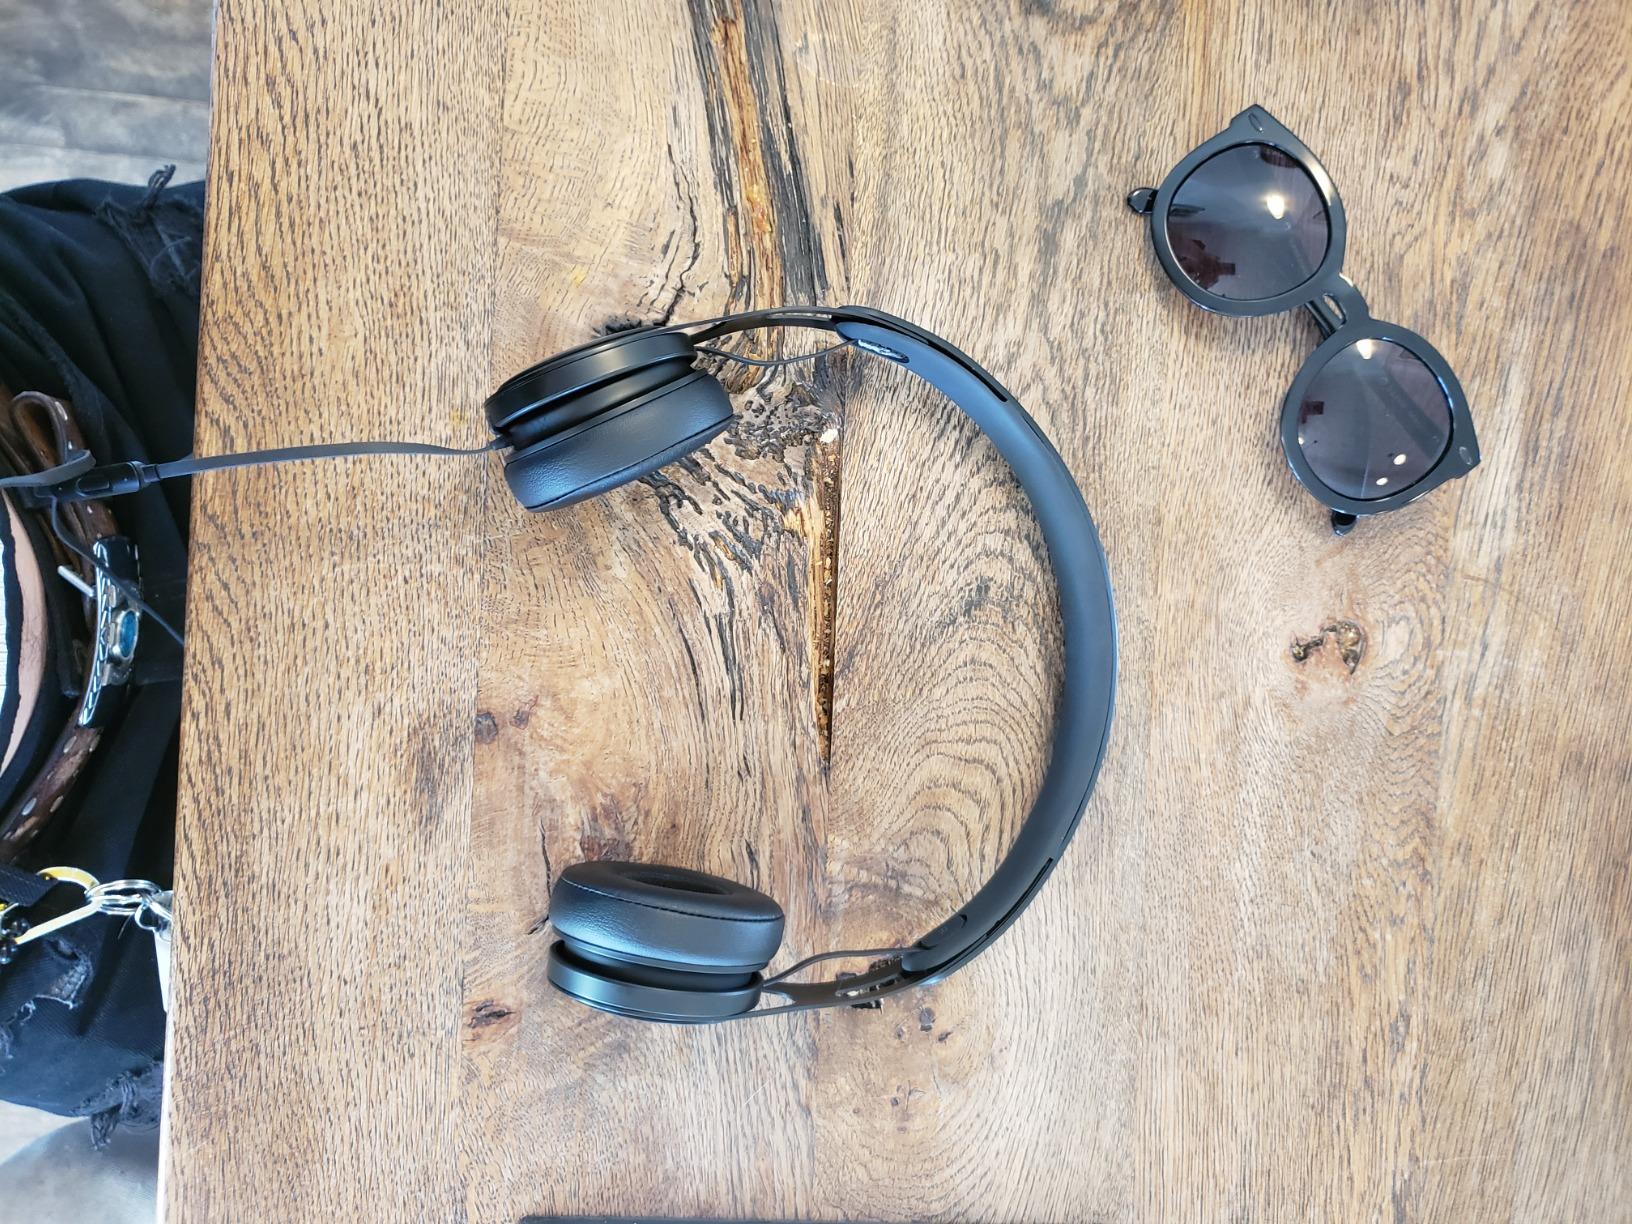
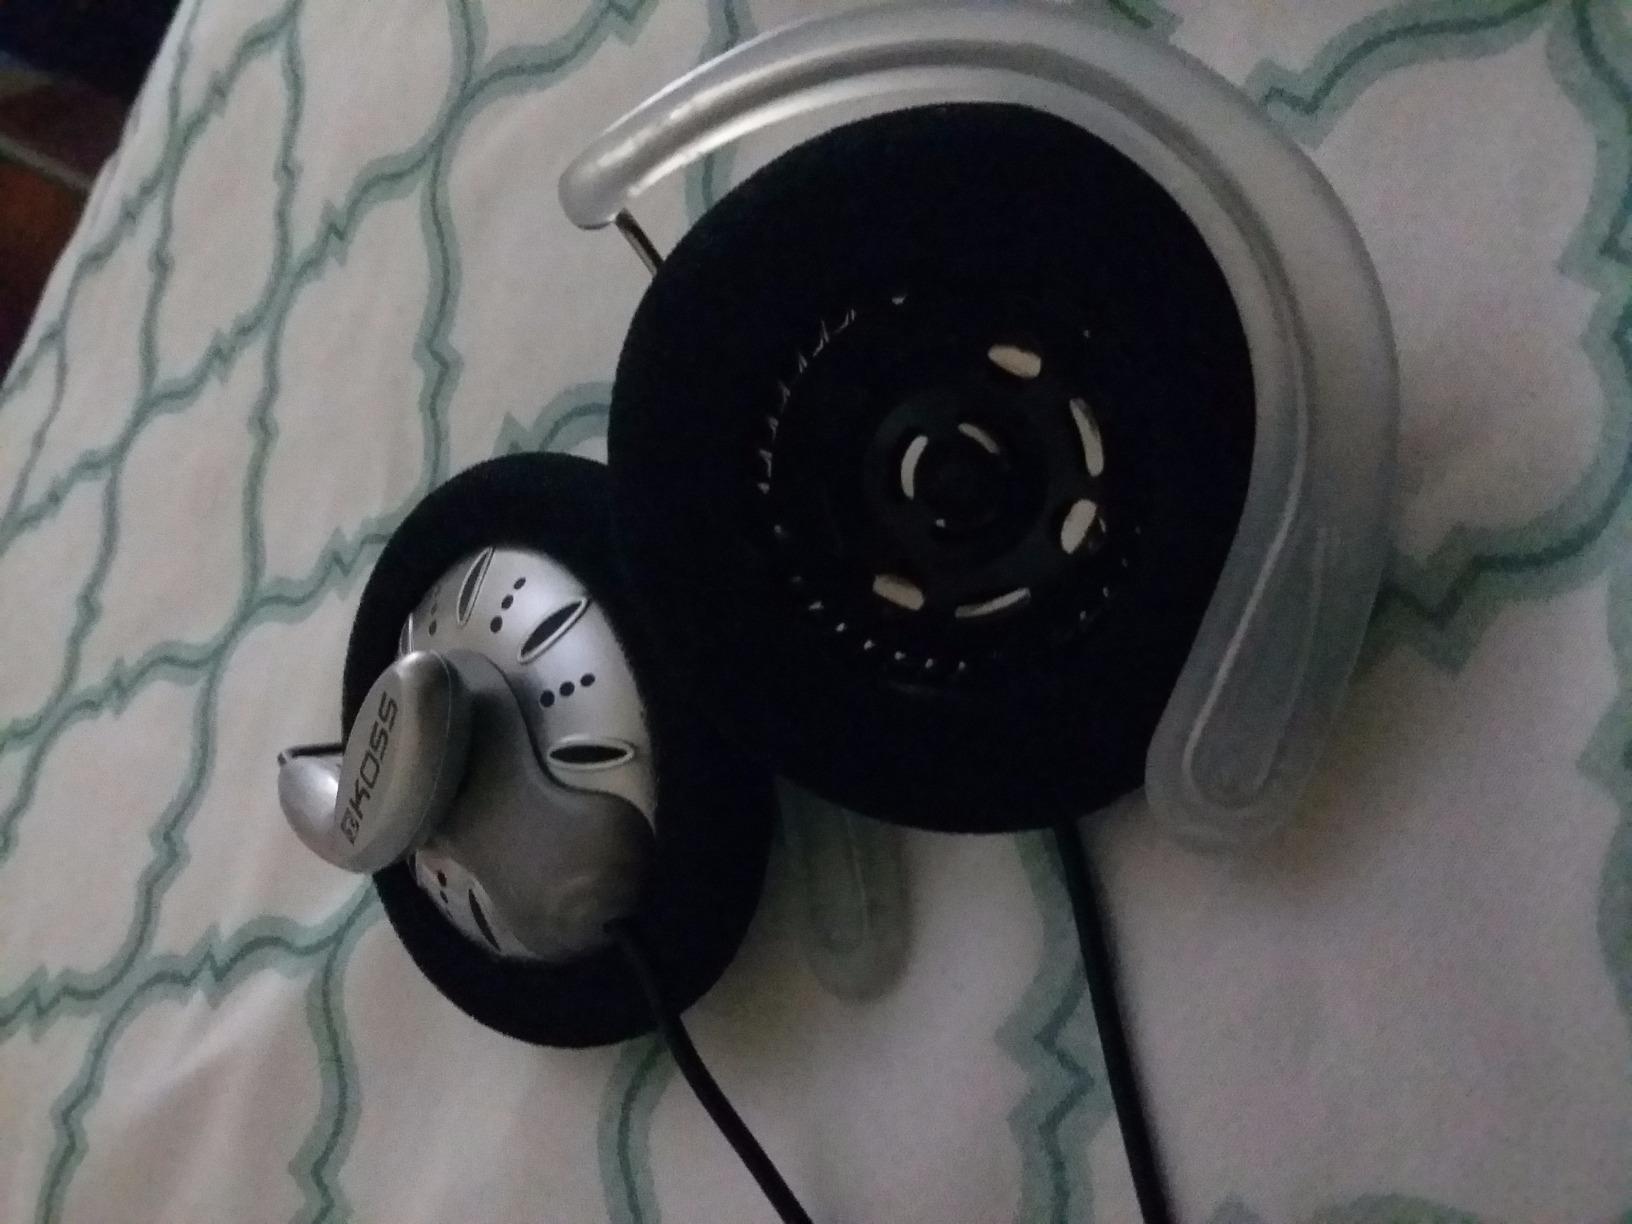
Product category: headphones
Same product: no